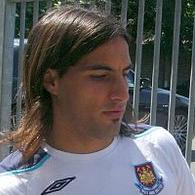
Age: 23